Witnesses (2018 film)

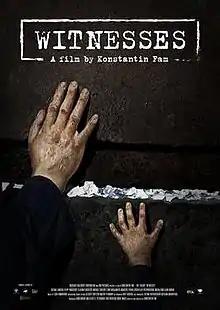
Theatrical release poster

Witnesses is a historical drama directed by Konstantin Fam, consisting of three novellas "Shoes", "Brutus" and "Violin", united by a common concept and dedicated to the memory of Holocaust victims. Also known as The Trilogy "Witnesses".